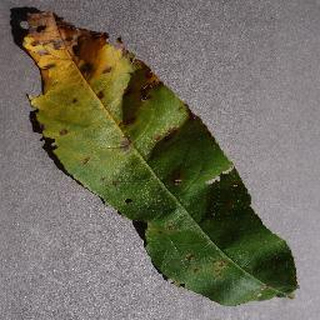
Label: peach_bacterial_spot